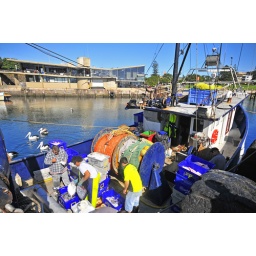
Local fisherman sorting their catch in Wollongong harbour. The fish market is in the background.